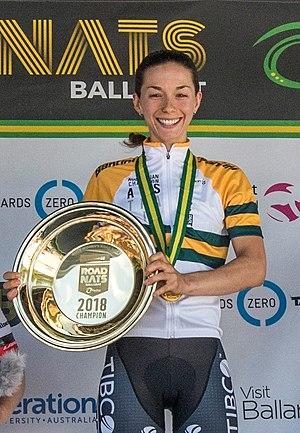
Shannon Malseed est une coureuse cycliste australienne. Elle a notamment été Championne d'Océanie sur route en 2016.